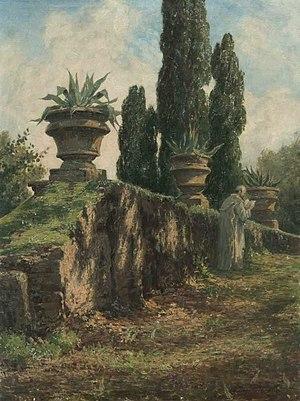
Luise Begas-Parmentier, née le 15 avril 1843 ou 1850 à Vienne et morte le 11 février 1920 à Berlin, est une peintre de paysage et d'architecture austro-allemande et une Salonière.